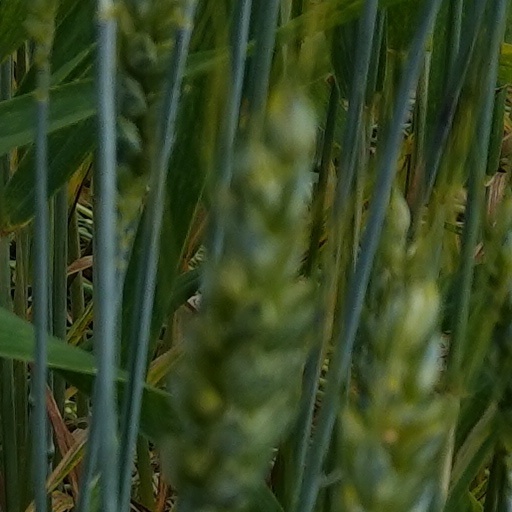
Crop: wheat